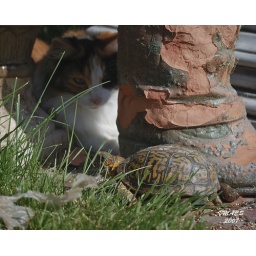
The cat fell in love with this turtle and followed it everywhere.